Grave robbery

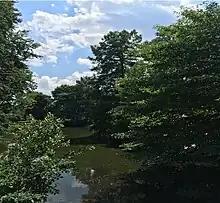
Examples of the terrain within Mount Auburn Cemetery

The geography and placement of burial grounds became a deterrent within itself. This is because without the accessibility of the automobile (in the early 19th century), the transportation of bodies was difficult.